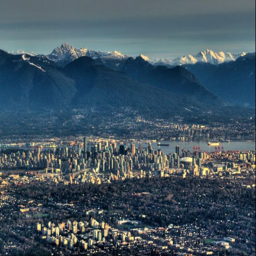
despite the city 's considerable population , its backdrop might be even more impressive .